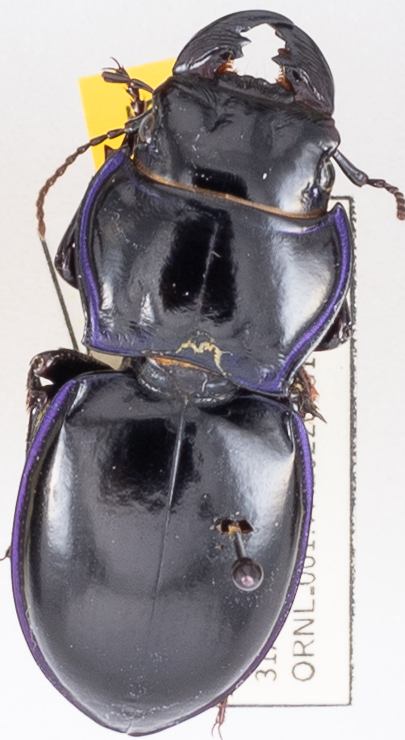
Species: Pasimachus punctulatus
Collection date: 2022-08-31
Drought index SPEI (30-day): -0.222
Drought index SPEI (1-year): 0.422
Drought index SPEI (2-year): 0.512